Varuna's Forces

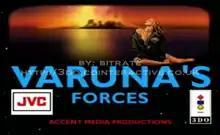
Splash screen from the unreleased 3DO version

Varuna's Forces is an unreleased sci-fi video game that was in development by Accent Media Productions and planned to be published by Atari Corporation for the Atari Jaguar CD and JVC for 3DO Interactive Multiplayer, Dreamcast, PC, PlayStation and Sega Saturn.